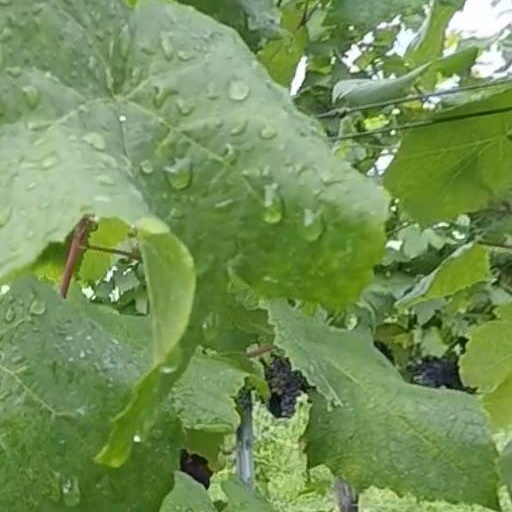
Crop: grape